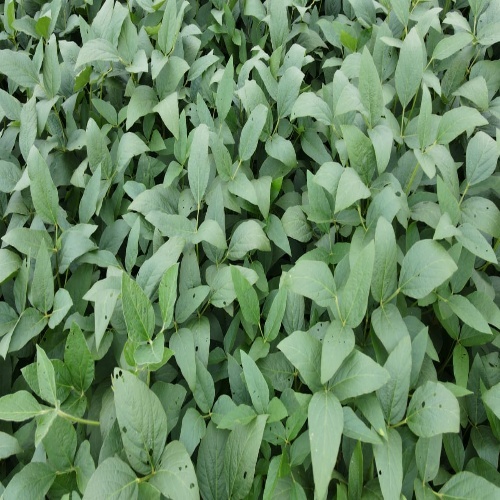
Label: Diabrotica_speciosa